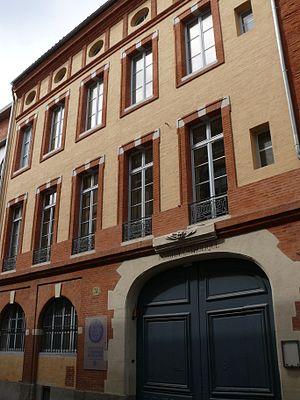
L'ancienne fonderie de canons, actuel Institut catholique, 31 rue de la Fonderie, à Toulouse (Haute-Garonne, Midi-Pyrénées, France).